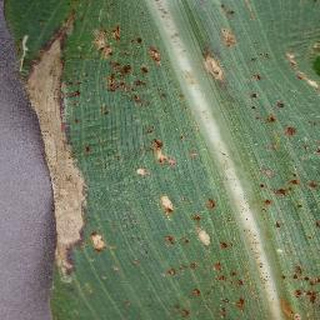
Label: corn_northern_leaf_blight